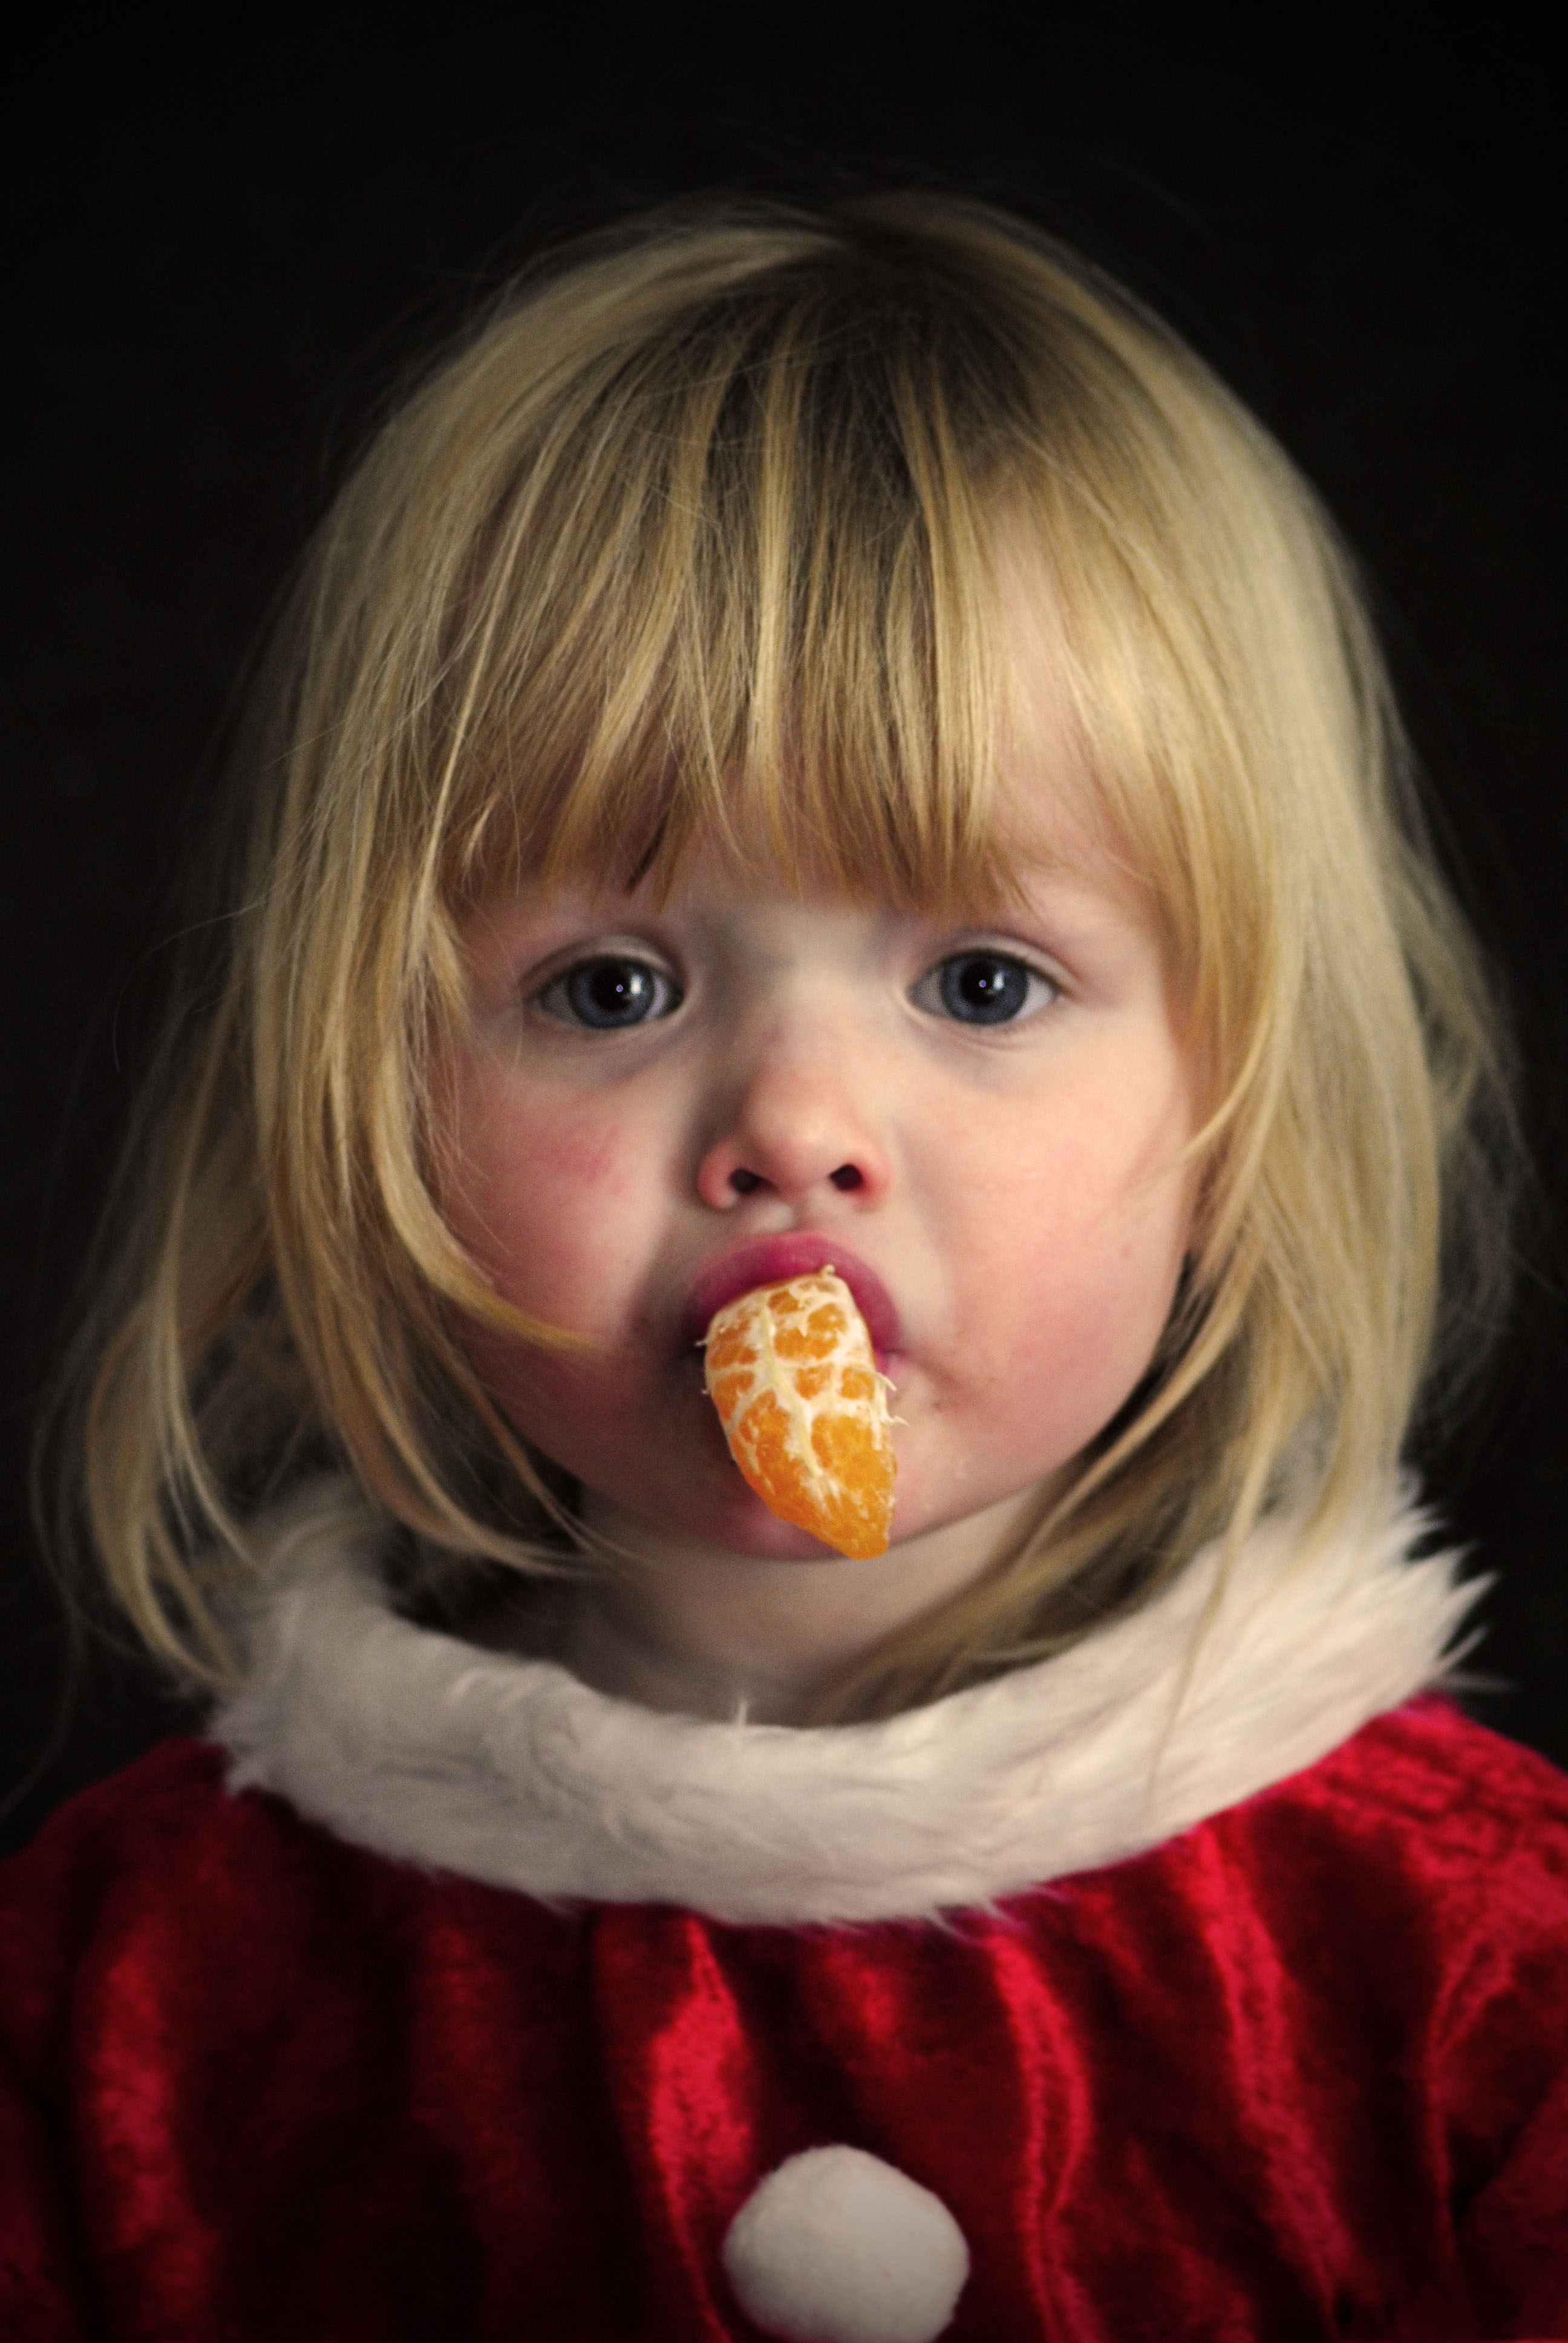
person, girl, hair, orange, portrait, red, child, christmas, facial expression, hairstyle, smile, mouth, close up, human body, face, nose, children, toddler, eye, head, skin, beauty, blond, organ, tooth, emotion, portrait photography